COVID-19 pandemic in Massachusetts

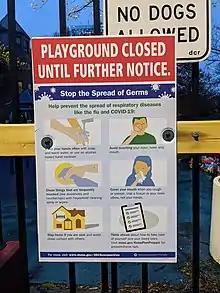
Closed playground in Boston, pictured in April 2020

The second confirmed case in Massachusetts was reported on March 2. The first evidence of community transmission, also known as community spread, was found in a handful of cases in the Berkshires on March 10.